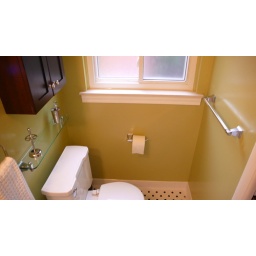
We finally got the finishing touches in the mail yesterday. Mirror, Cabinet, shelves, toilet paper holders so on!